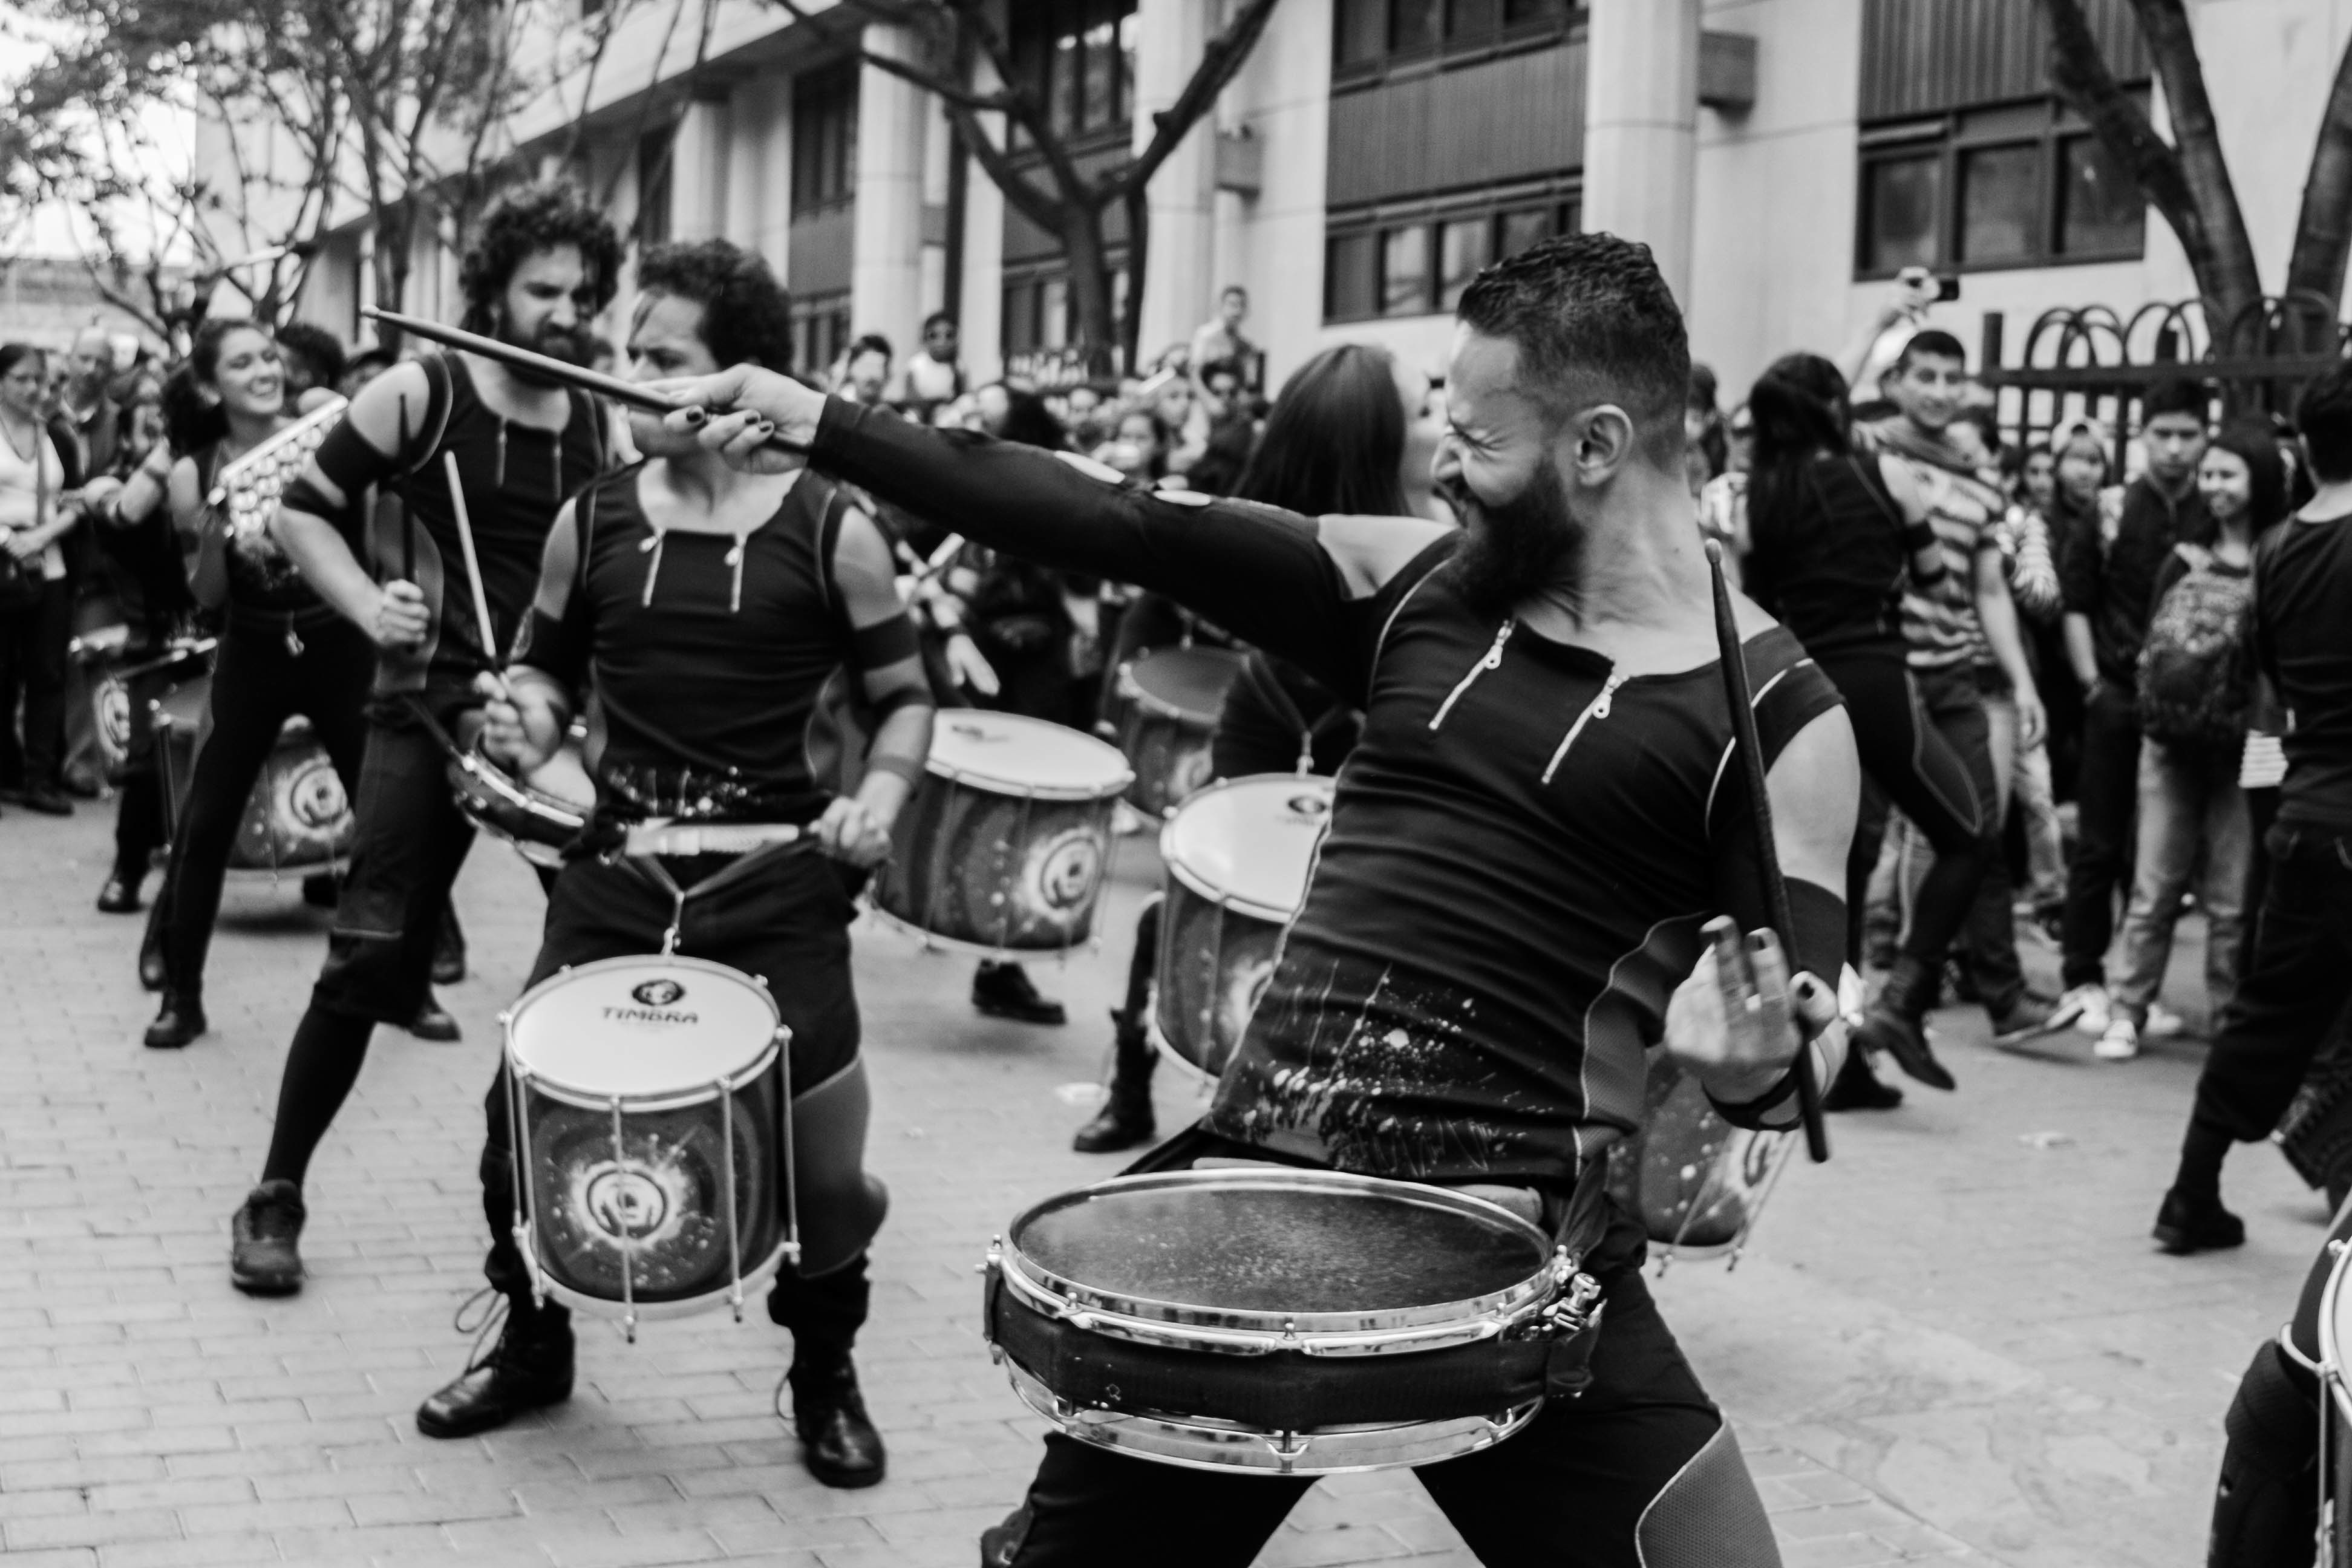
black and white, street, crowd, musician, monochrome, drum, musical instrument, performance art, drummer, monochrome photography, musical ensemble